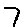
Label: 7